The Settlers: Rise of an Empire

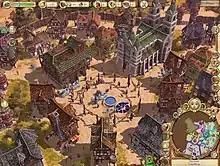
Screenshot of "Rise of an Empire", showing the centrality of the player's marketplace, seen here currently hosting a festival. The Storehouse and Cathedral are above the marketplace, to the left and right, respectively. The image also shows the game's newly designed HUD.

Whether playing in single-player or multiplayer mode, each game begins roughly the same way; the player is positioned at a set location on the map, with three prebuilt "Special Buildings"; the Castle, the Cathedral, and the Storehouse and accompanying marketplace. The Castle determines the upper limit of soldiers, is where the player's knight heals if injured, and is where the player sets the tax rate and soldiers' salary. The Cathedral determines the upper limit of settlers. Sermons can also be called here, which generate income, and temporarily raise the city's reputation. The Storehouse is where raw materials are stored and where traders collect items to make their produce. Trade with other settlements is conducted from the Storehouse. Attached to the Storehouse is the Marketplace, where the player can organise festivals. When the player calls for a festival, a certain number of male settlers will attend. At the same time, women will emerge from the Storehouse. If a man and woman are attracted to one another, they will talk, then dance, and subsequently become a couple. When the festival is over, the woman will return with the man to his place of work. Women acquire more food and take care of cleaning, thus giving men more time to work, which increases productivity.